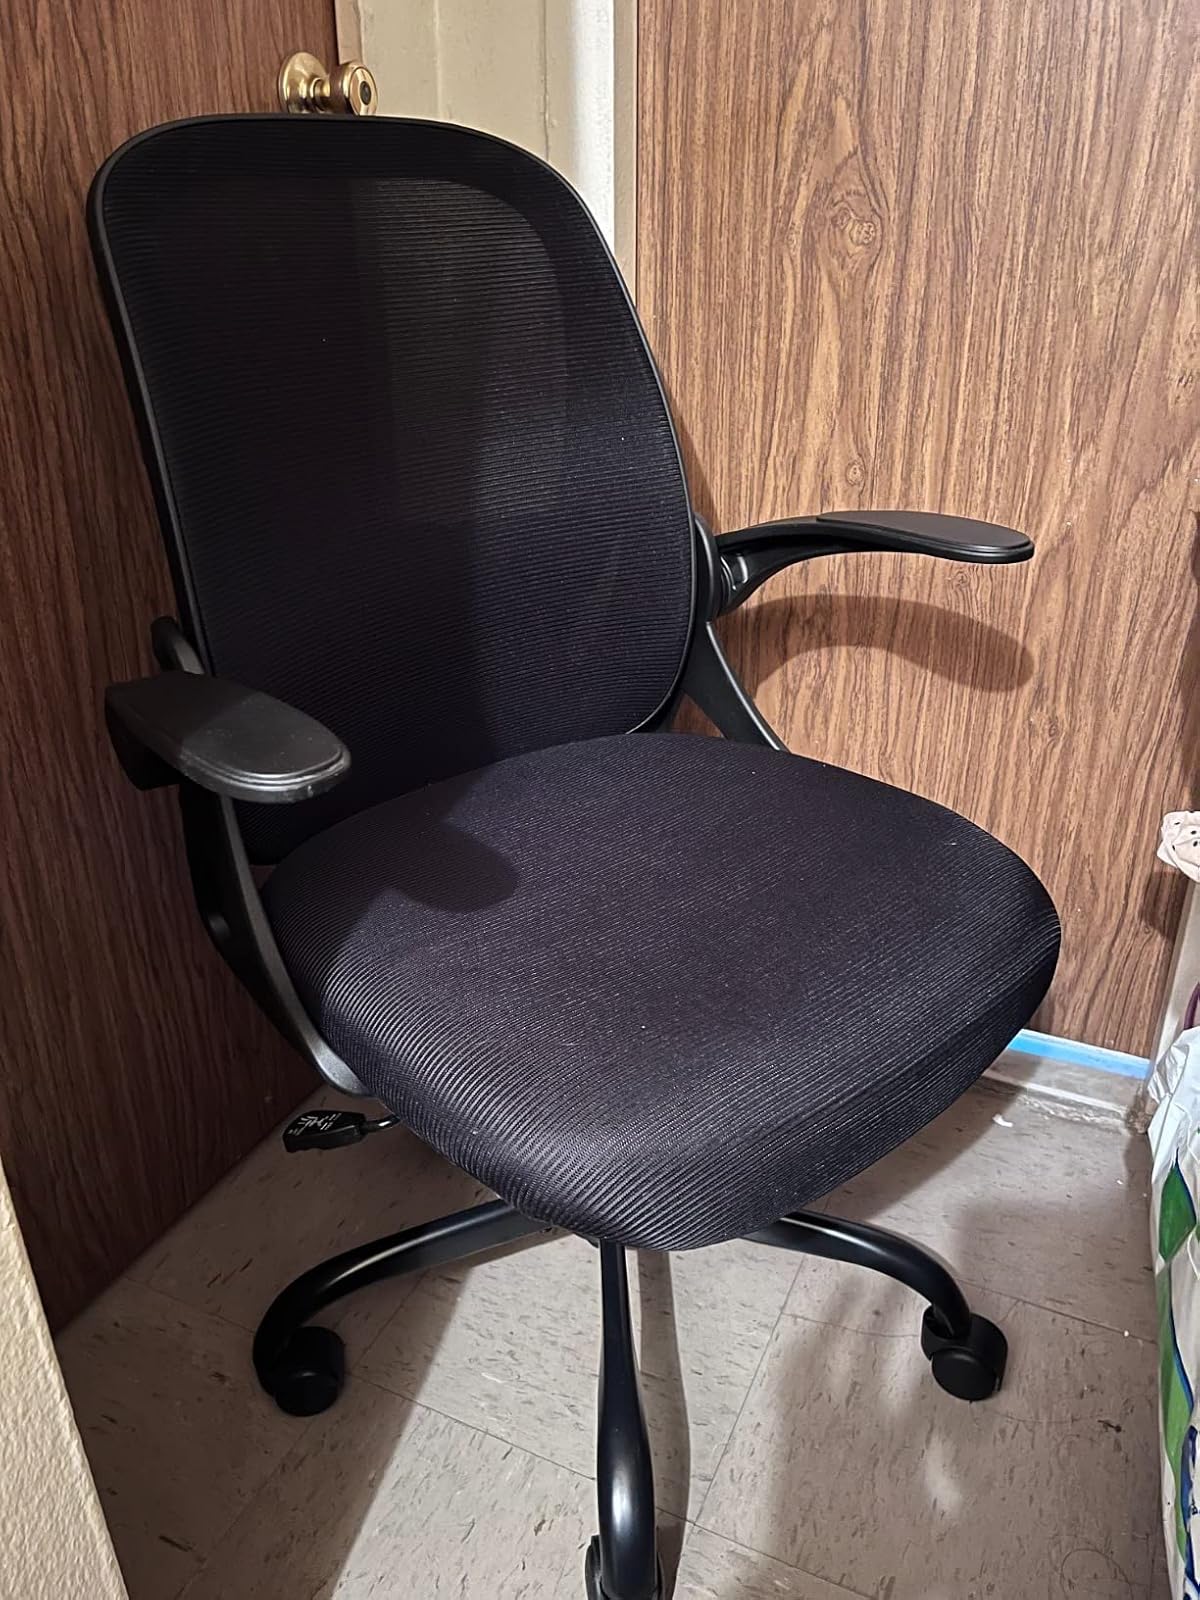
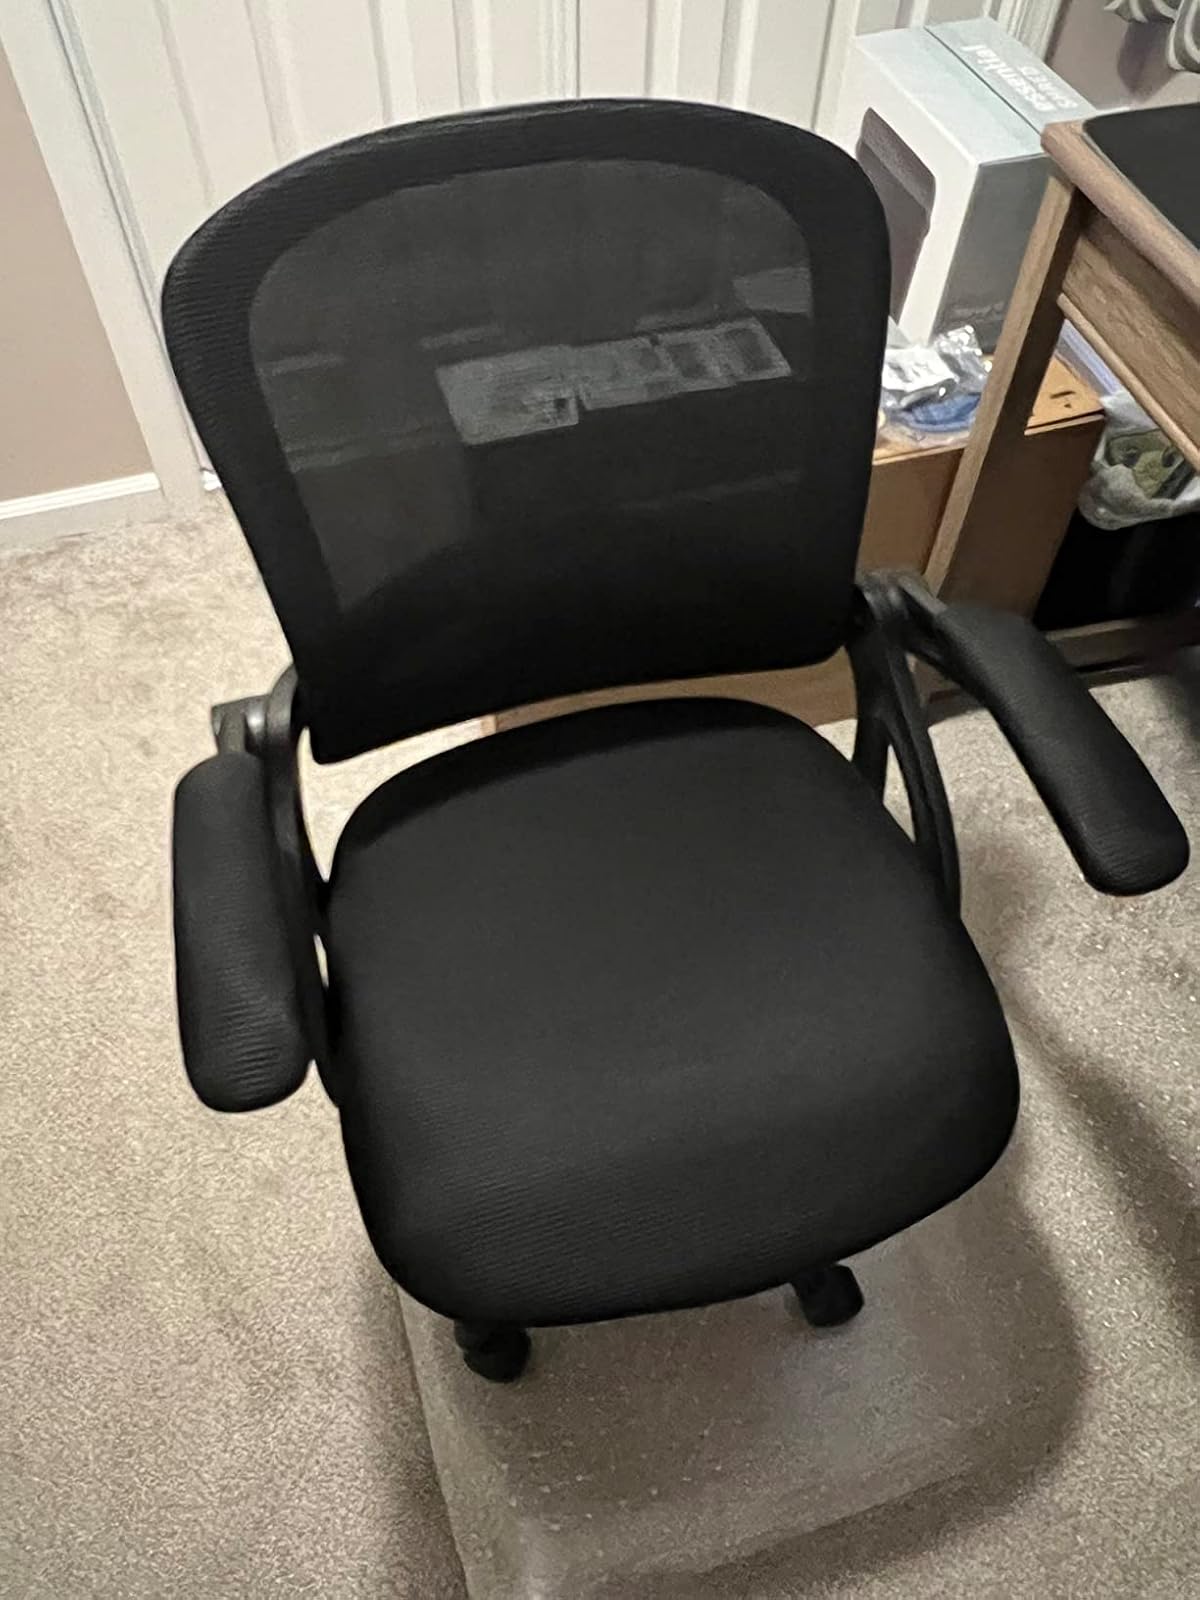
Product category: items_chair
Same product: no